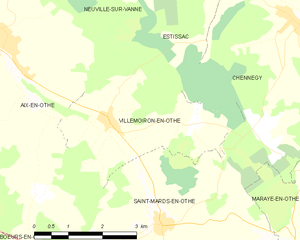
Carte des communes françaises: Villemoiron-en-Othe